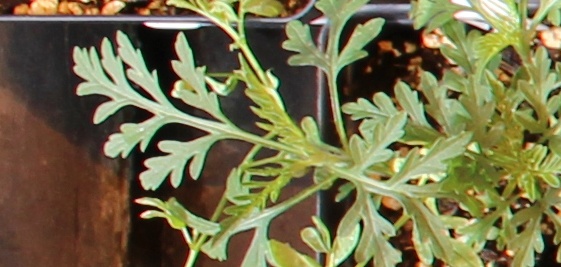
Label: Ragweed